Juan Evaristo

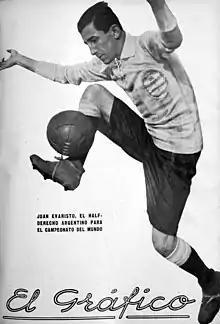
Juan Evaristo from "El Gráfico" 573, in 1930

Juan Evaristo (20 June 1902 – 8 May 1978) was an Argentine football wing half-back who played for Argentina between 1923 and 1930. Along with his younger brother Mario, an outside left, they became the first siblings to appear in a World Cup final.